Benjamin Ortner

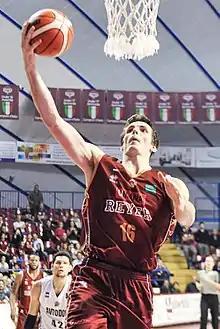
Ortner with Venezia in 2016

Benjamin Ortner (born March 16, 1983) is a former Austrian professional basketball player who last played for Pallacanestro Reggiana of the Italian Lega Basket Serie A (LBA).